William Brown Macdougall

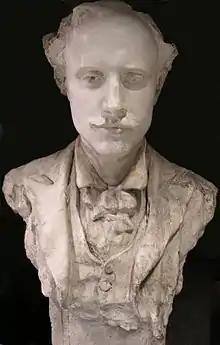
William Brown Macdougallby Frank Mowbray Taubman

William Brown Macdougall (16 December 1868 – 20 April 1936) was a Scottish artist, wood engraver, etcher and book illustrator.